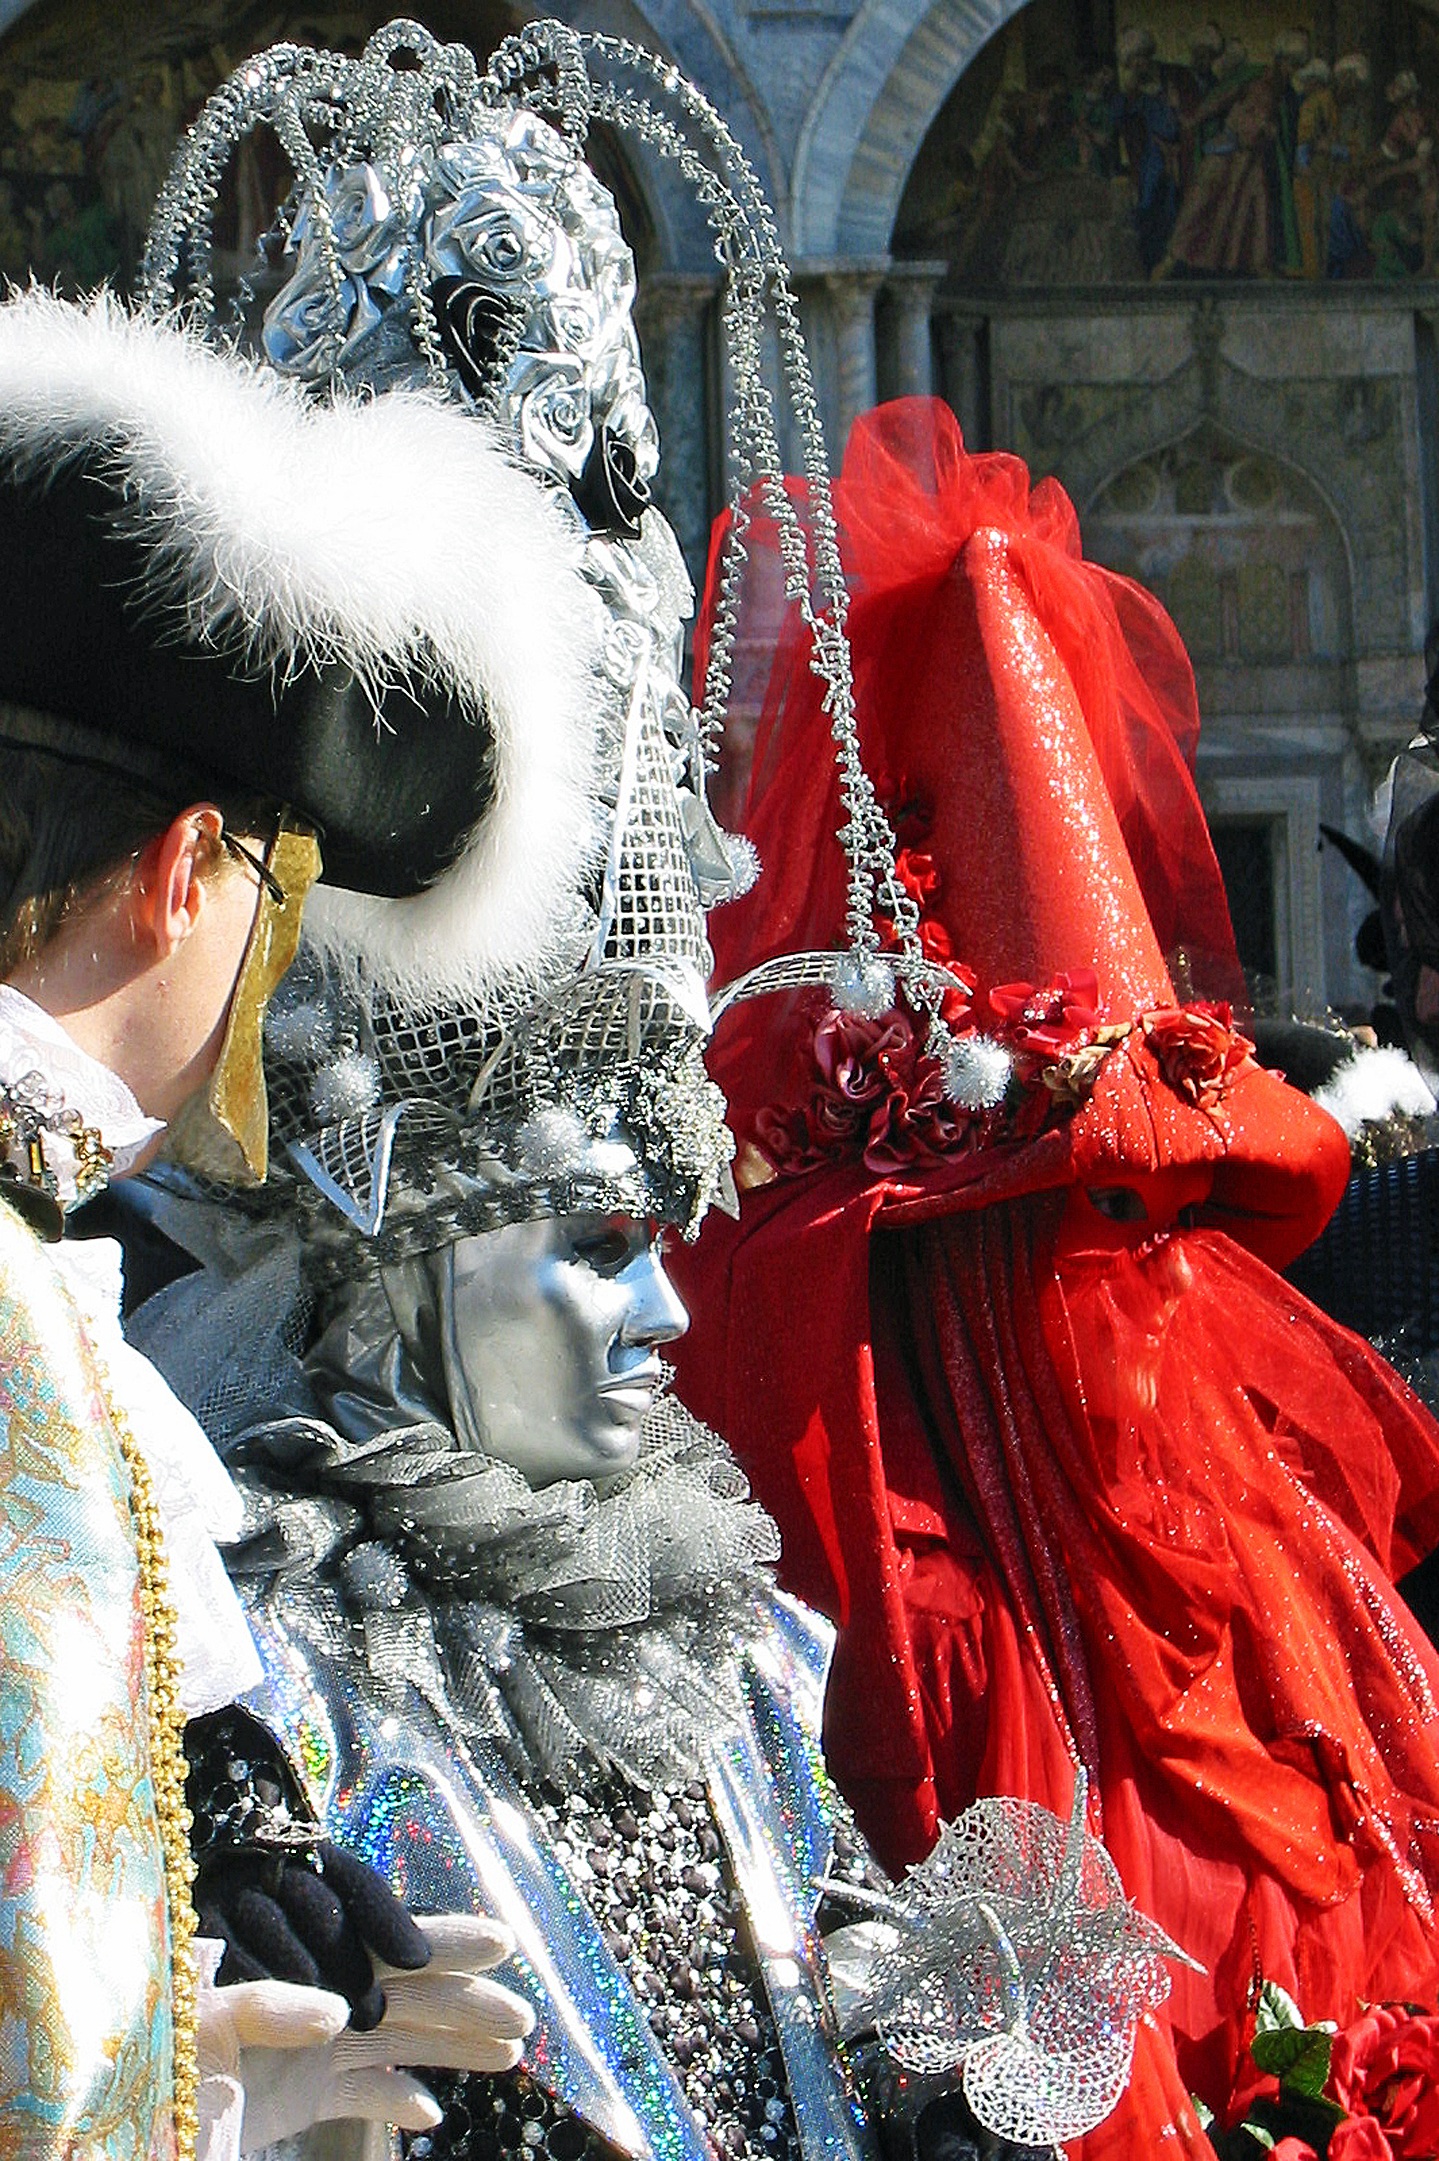
carnival, italy, venice, festival, disguise, masks, event, tradition, carnival of venice